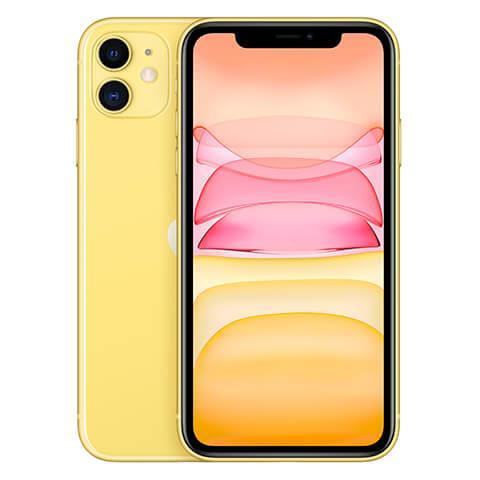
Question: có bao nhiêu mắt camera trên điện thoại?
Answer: có hai mắt camera trên điện thoại